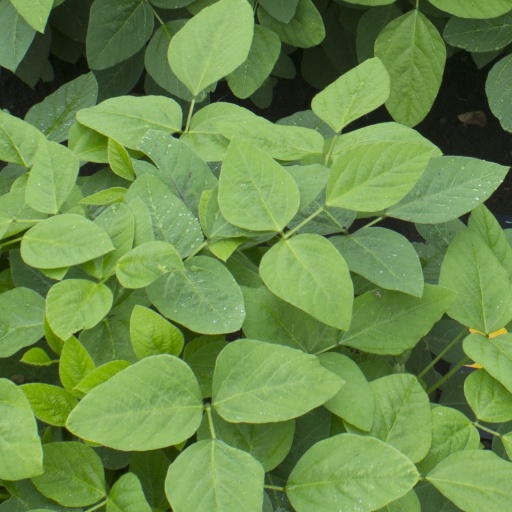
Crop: soybean